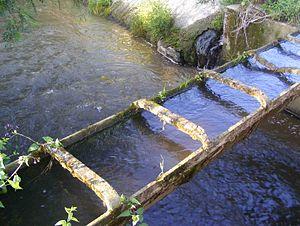
L'hydrographie de la province de Biella décrit la distribution des eaux superficielles dans la province de Biella, en Italie. Ces eaux comprennent les bassins du Cervo et du Sessera, tous deux affluents du Sesia. Elle s'intéresse également à quelques autres zones du sud-ouest de la province de Biella qui sont, pour leur part, tributaires de la Doire Baltée. Dans cette zone se trouve le principal point d'eau naturelle de la province, le lac de Viverone. Aux cours d'eau naturels s'ajoutent en plaine divers canaux d'irrigation construits principalement en support à la riziculture.